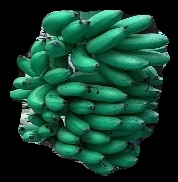
Variety: rasbale
Grade: grade1